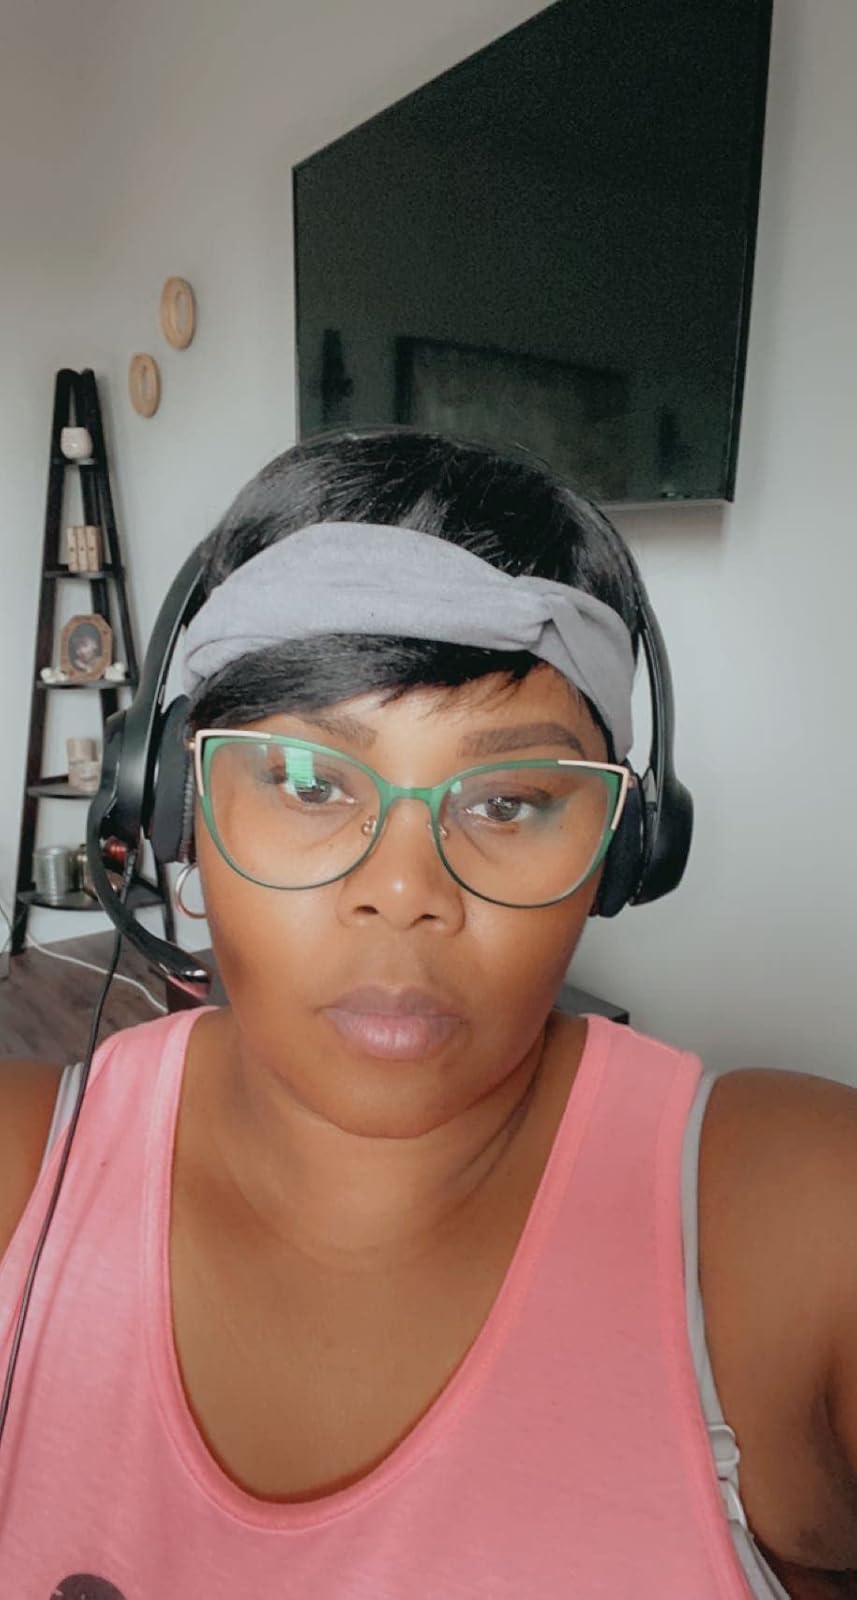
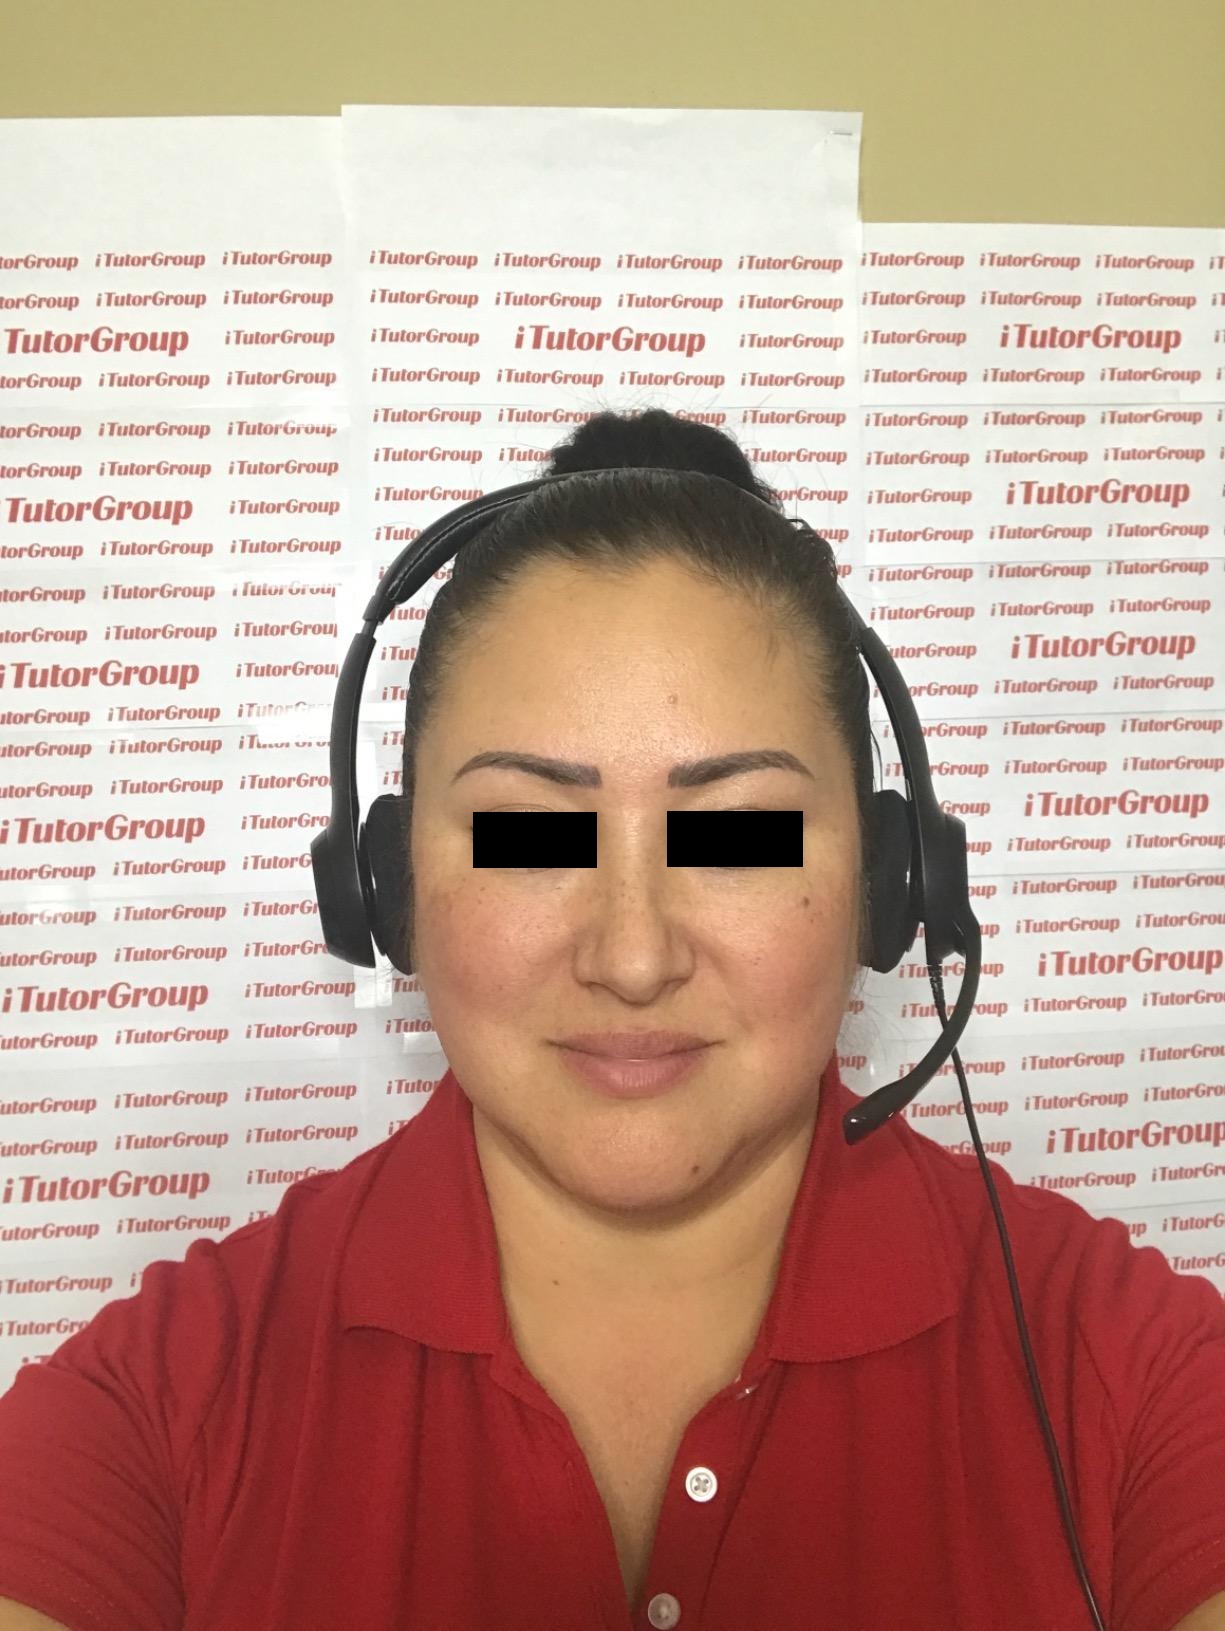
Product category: headphones
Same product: yes